The Taking of Deborah Logan

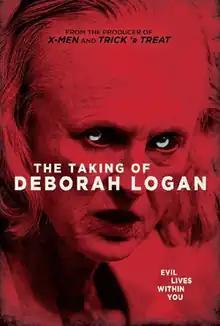
Theatrical release poster

The Taking of Deborah Logan is a 2014 American found footage supernatural horror film, which serves as the feature film directorial debut of Adam Robitel, who co-wrote the screenplay and edited the film with Gavin Heffernan. The film stars Jill Larson, Anne Ramsay and Michelle Ang. Set in Virginia, it tells the story of a documentary crew making a film about Alzheimer's patients who uncover something sinister while documenting a woman who has the disease. The film was produced by Jeff Rice and Bryan Singer and was released on October 21, 2014.